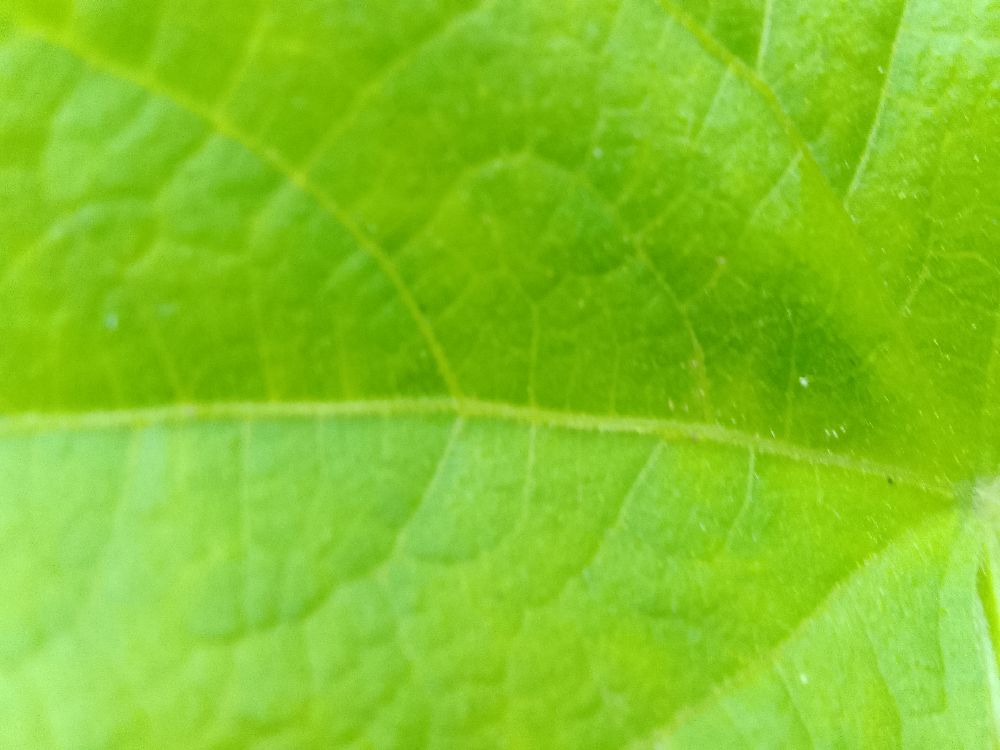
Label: healthy